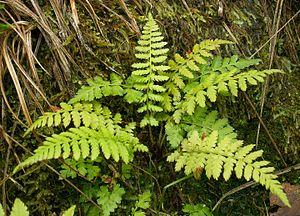
Le genre Cystopteris, dit plus couramment Cystoptère, regroupe des espèces de fougères.
Les Fougères ou Filicophytes ou encore Filicophyta, sont une sous-division de cryptogames vasculaires. Elles comportent environ 13 000 espèces, le plus grand embranchement végétal après les Angiospermes. On rencontre environ les trois quarts des espèces dans les régions tropicales et une bonne proportion de ces fougères tropicales est épiphyte. Leurs modes de reproduction les confinent dans les milieux humides.